HMS Turquoise (1876)

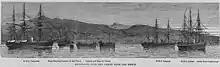
"Turquoise" assisting in the recovery of guns and cables from the wreck of HMS "Dotorel", The Graphic 1881

The ship remained there, often as part an international force with representation from France and the US, into the following year, sometimes acting as a hospital ship carrying the injured to safety.